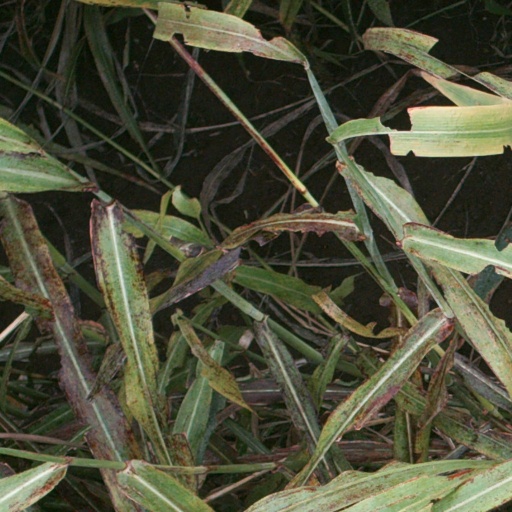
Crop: sorghum